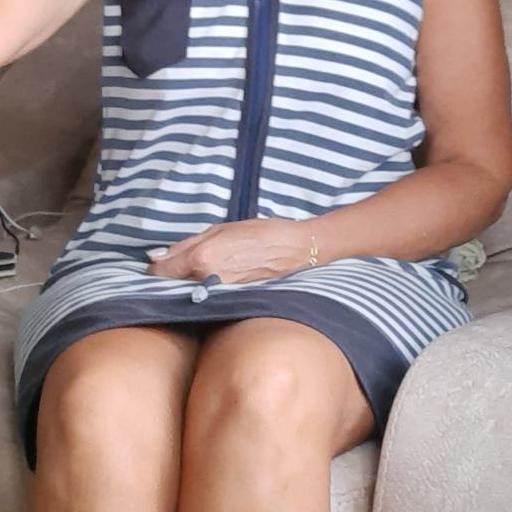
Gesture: no_gesture